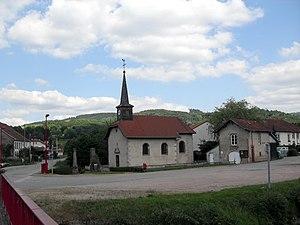
La chapelle Saint-Étienne de Raves
Raves est une commune française située dans le département des Vosges en région Grand Est.